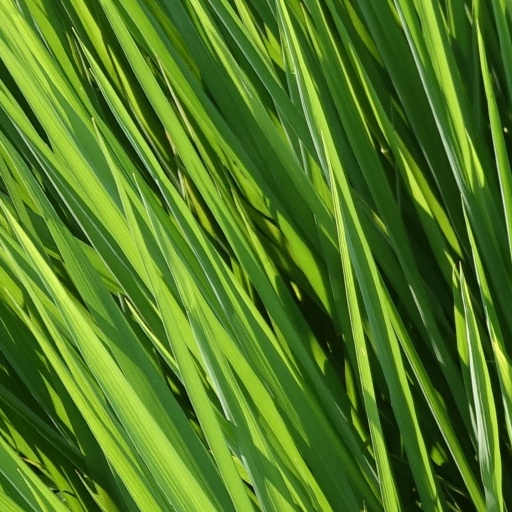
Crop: rice